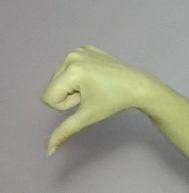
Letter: waw